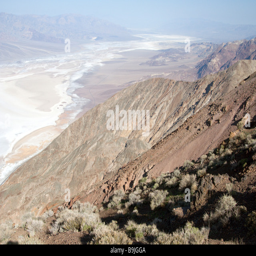
looking down on the lowest elevation